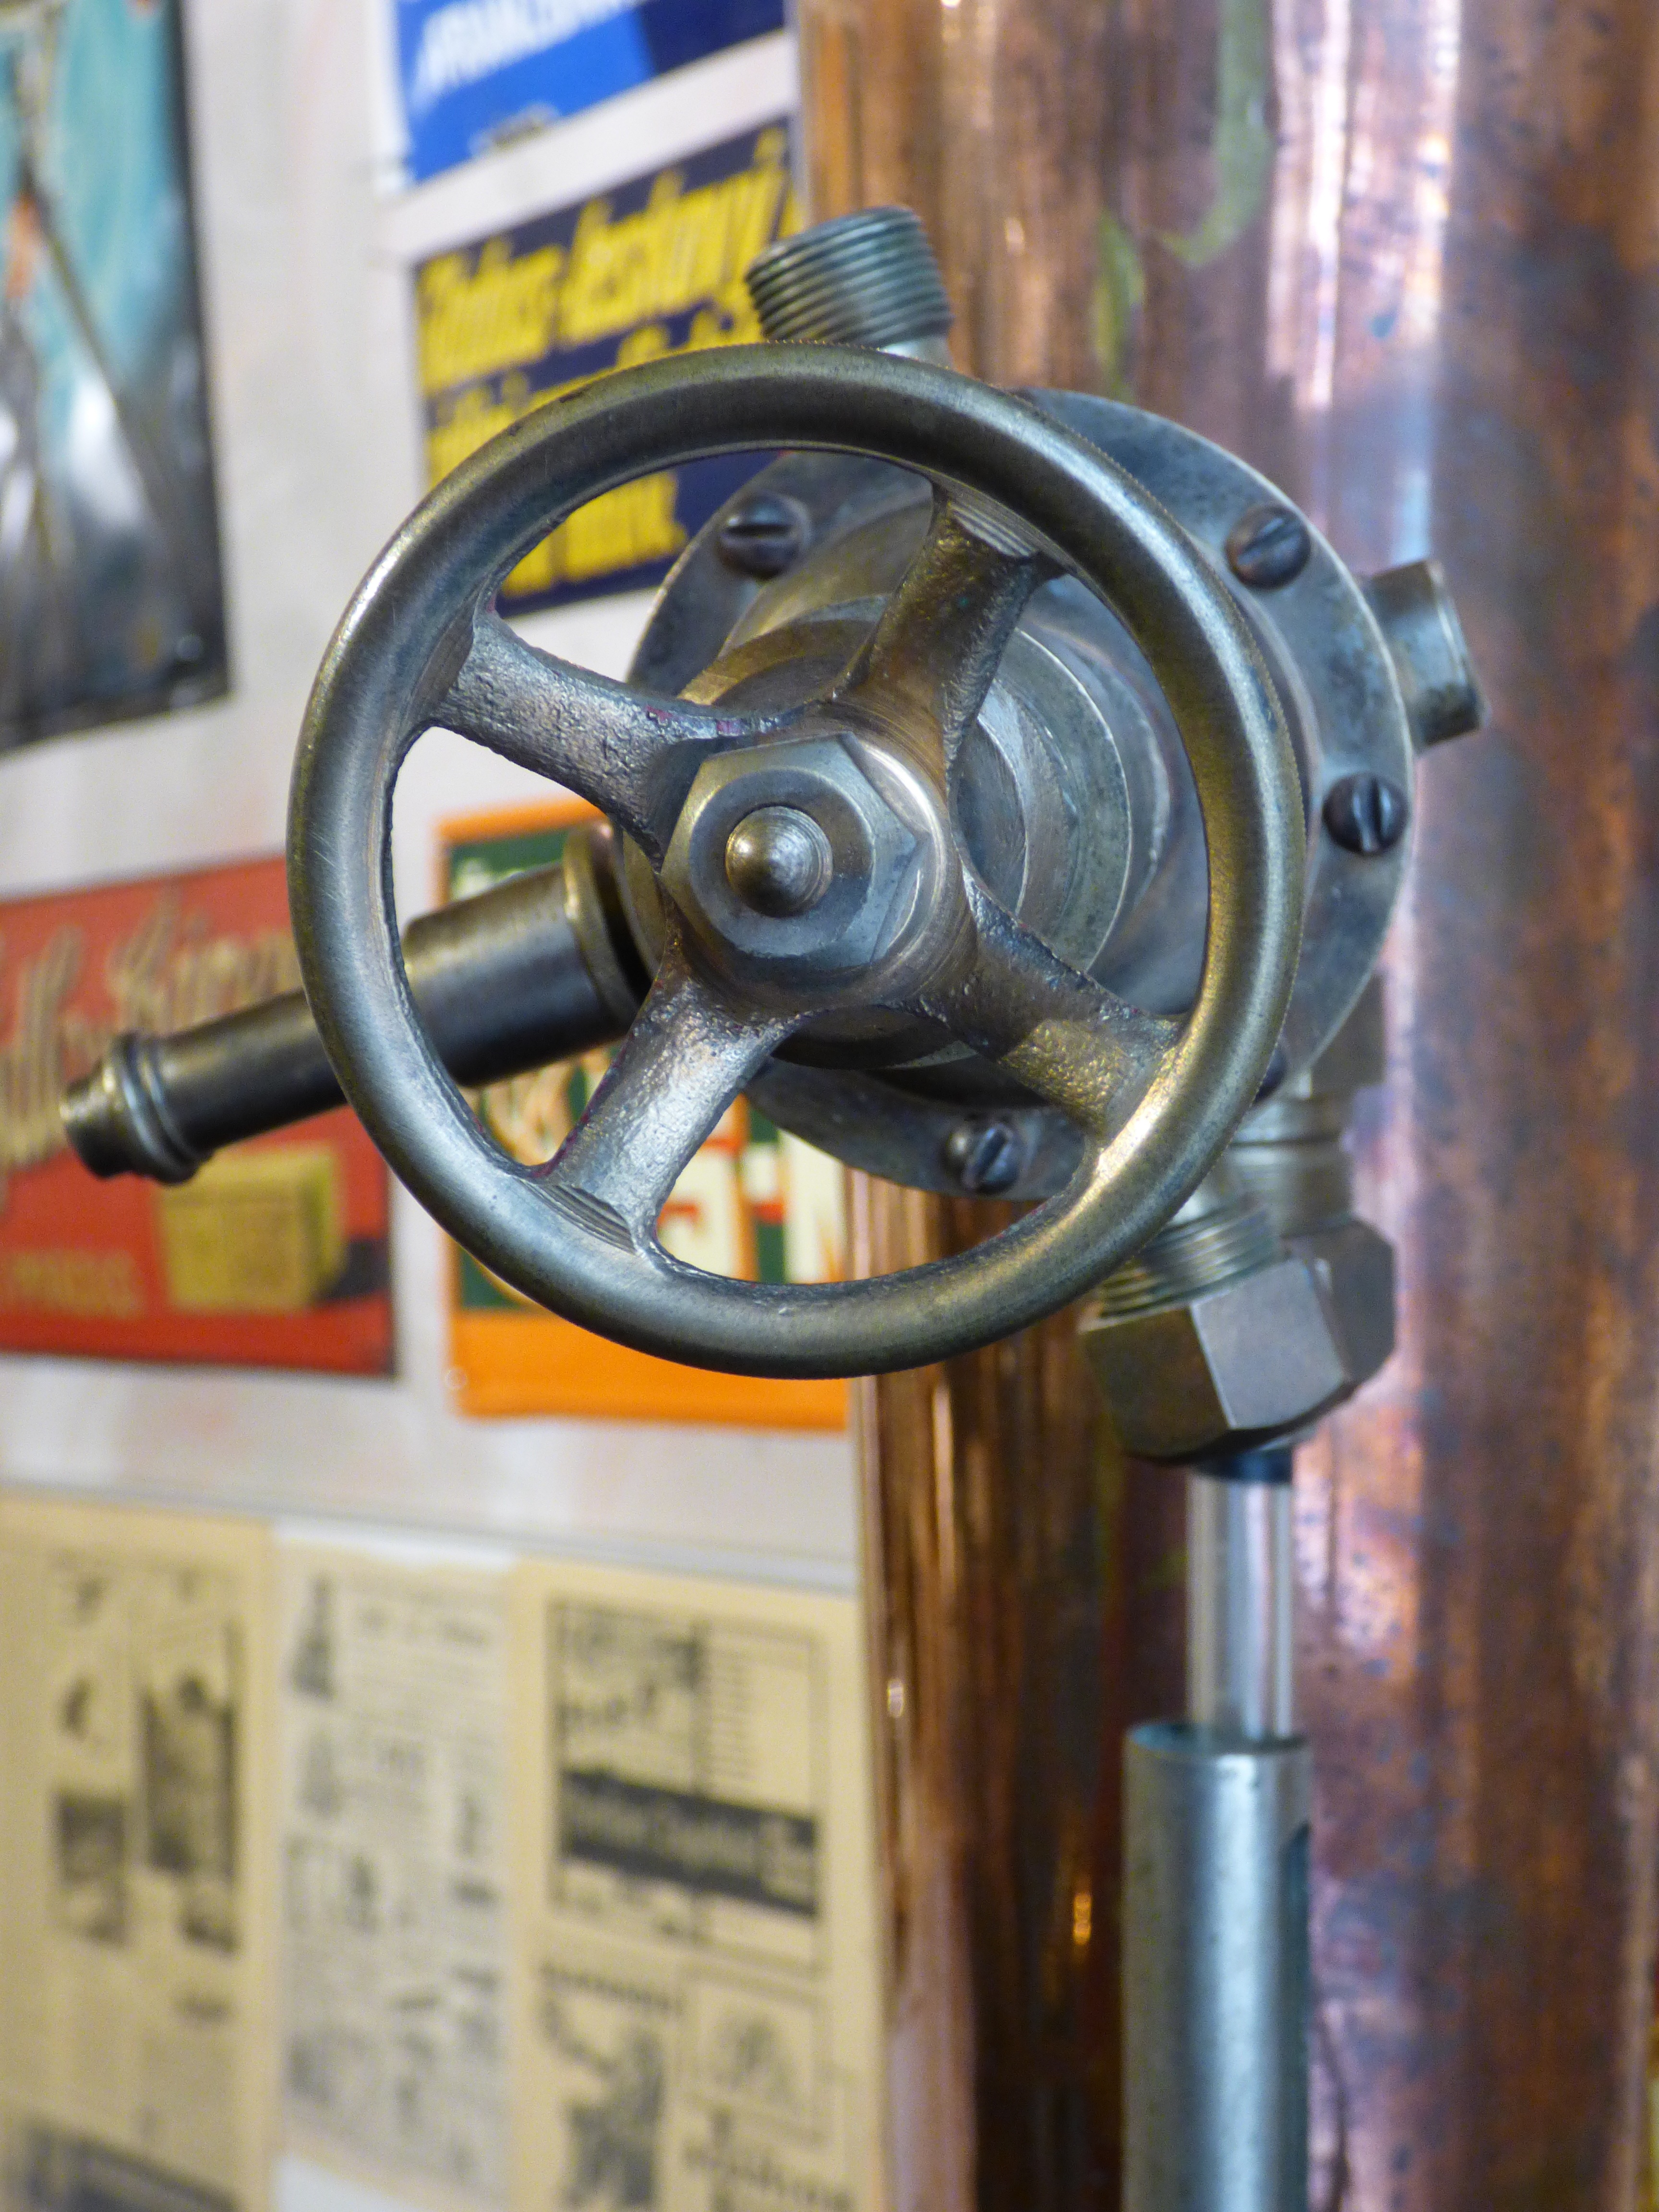
open, wheel, vehicle, machine, close, cock, knob, turn, the valve, unscrew